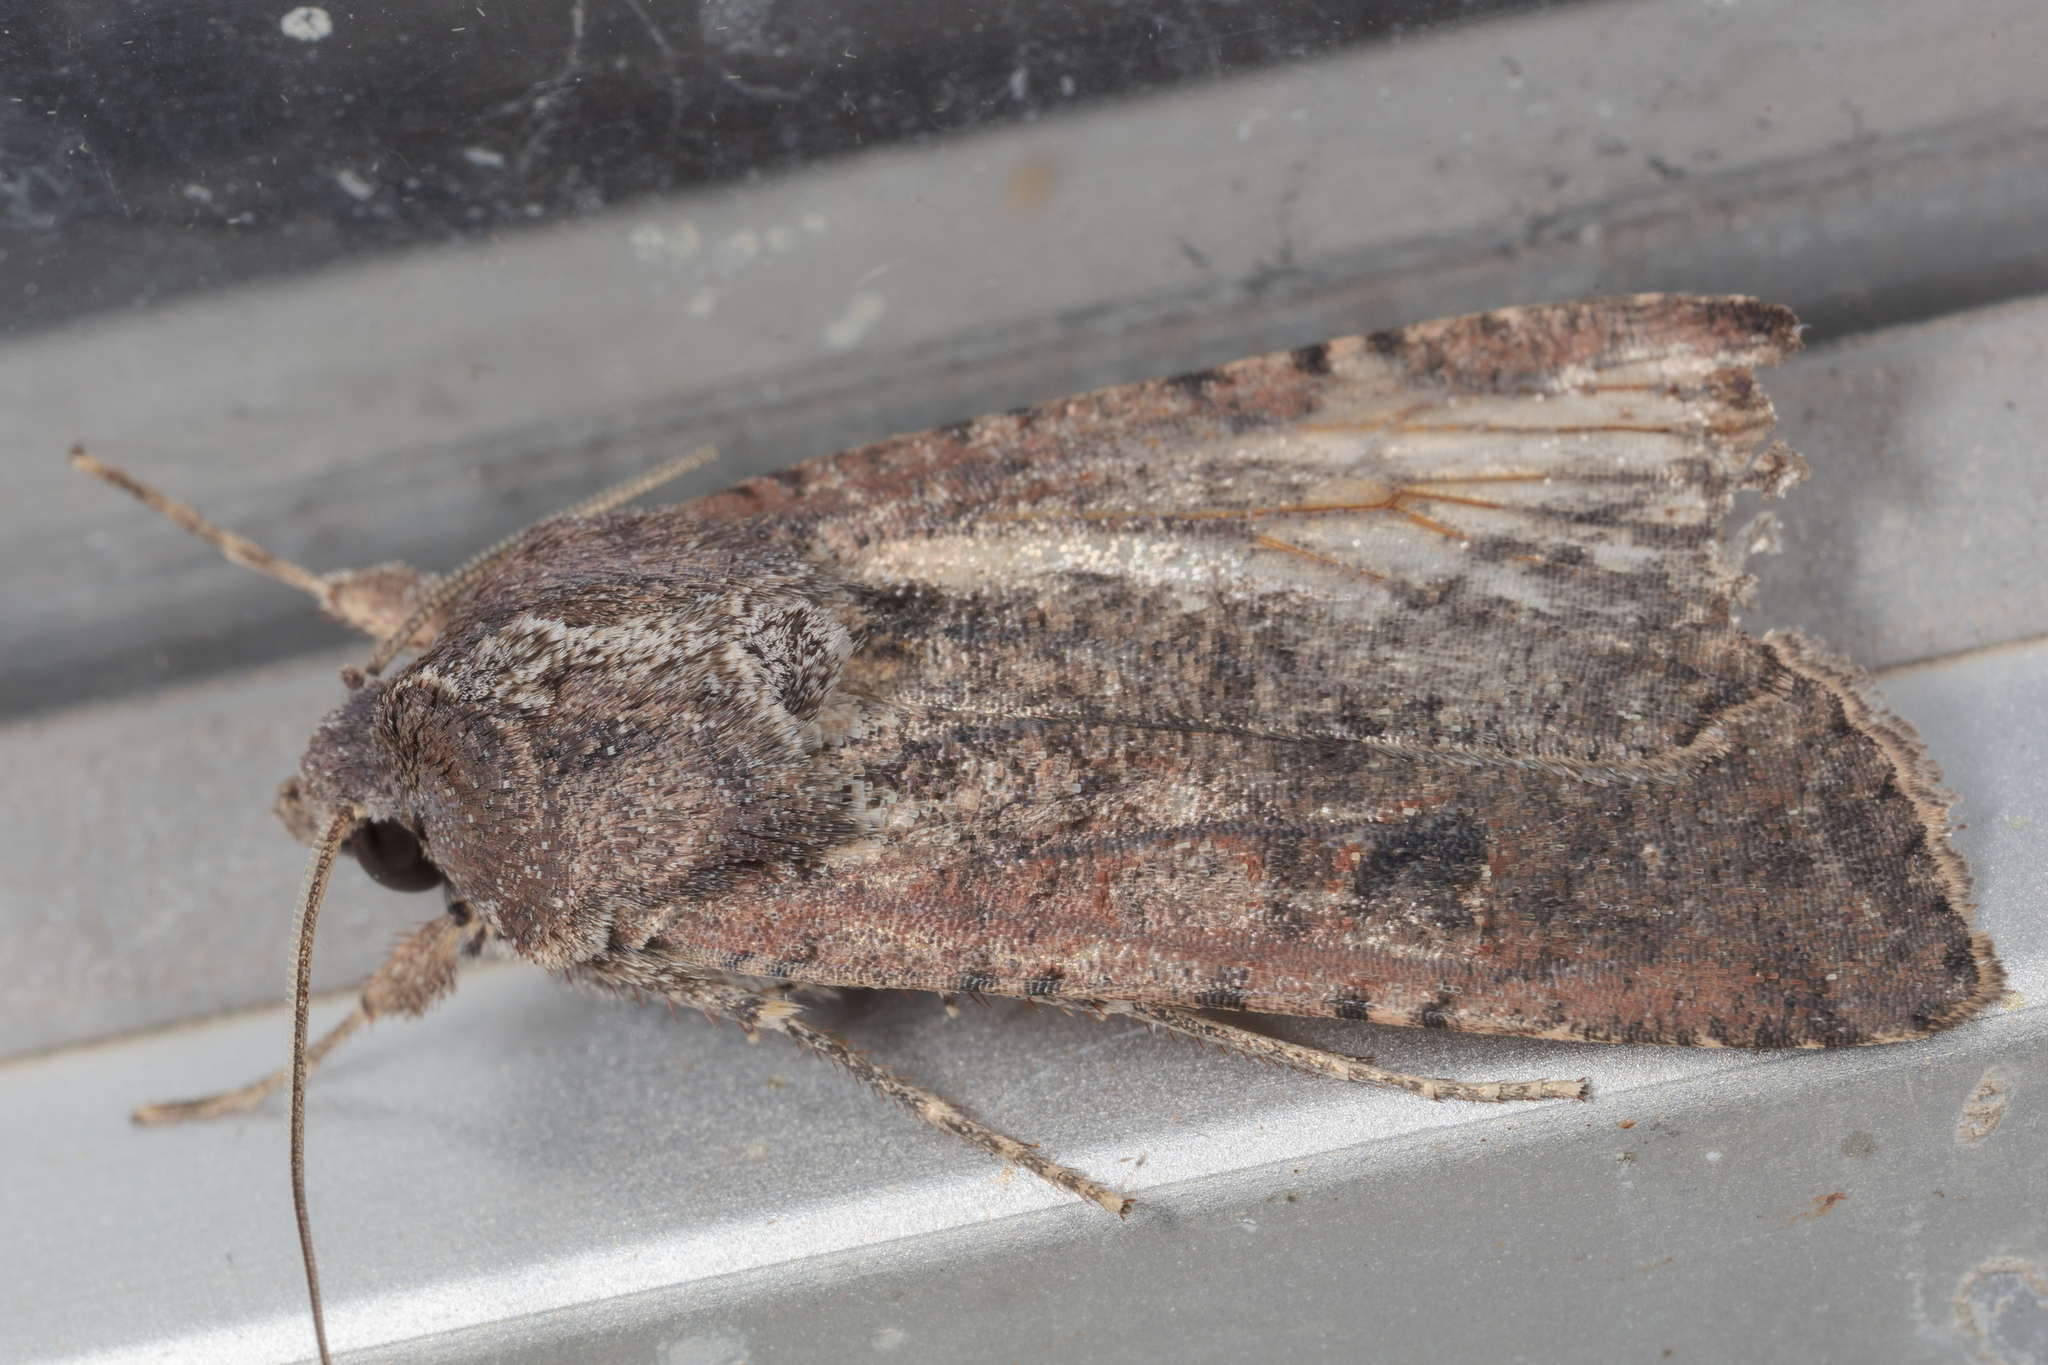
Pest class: cutworms